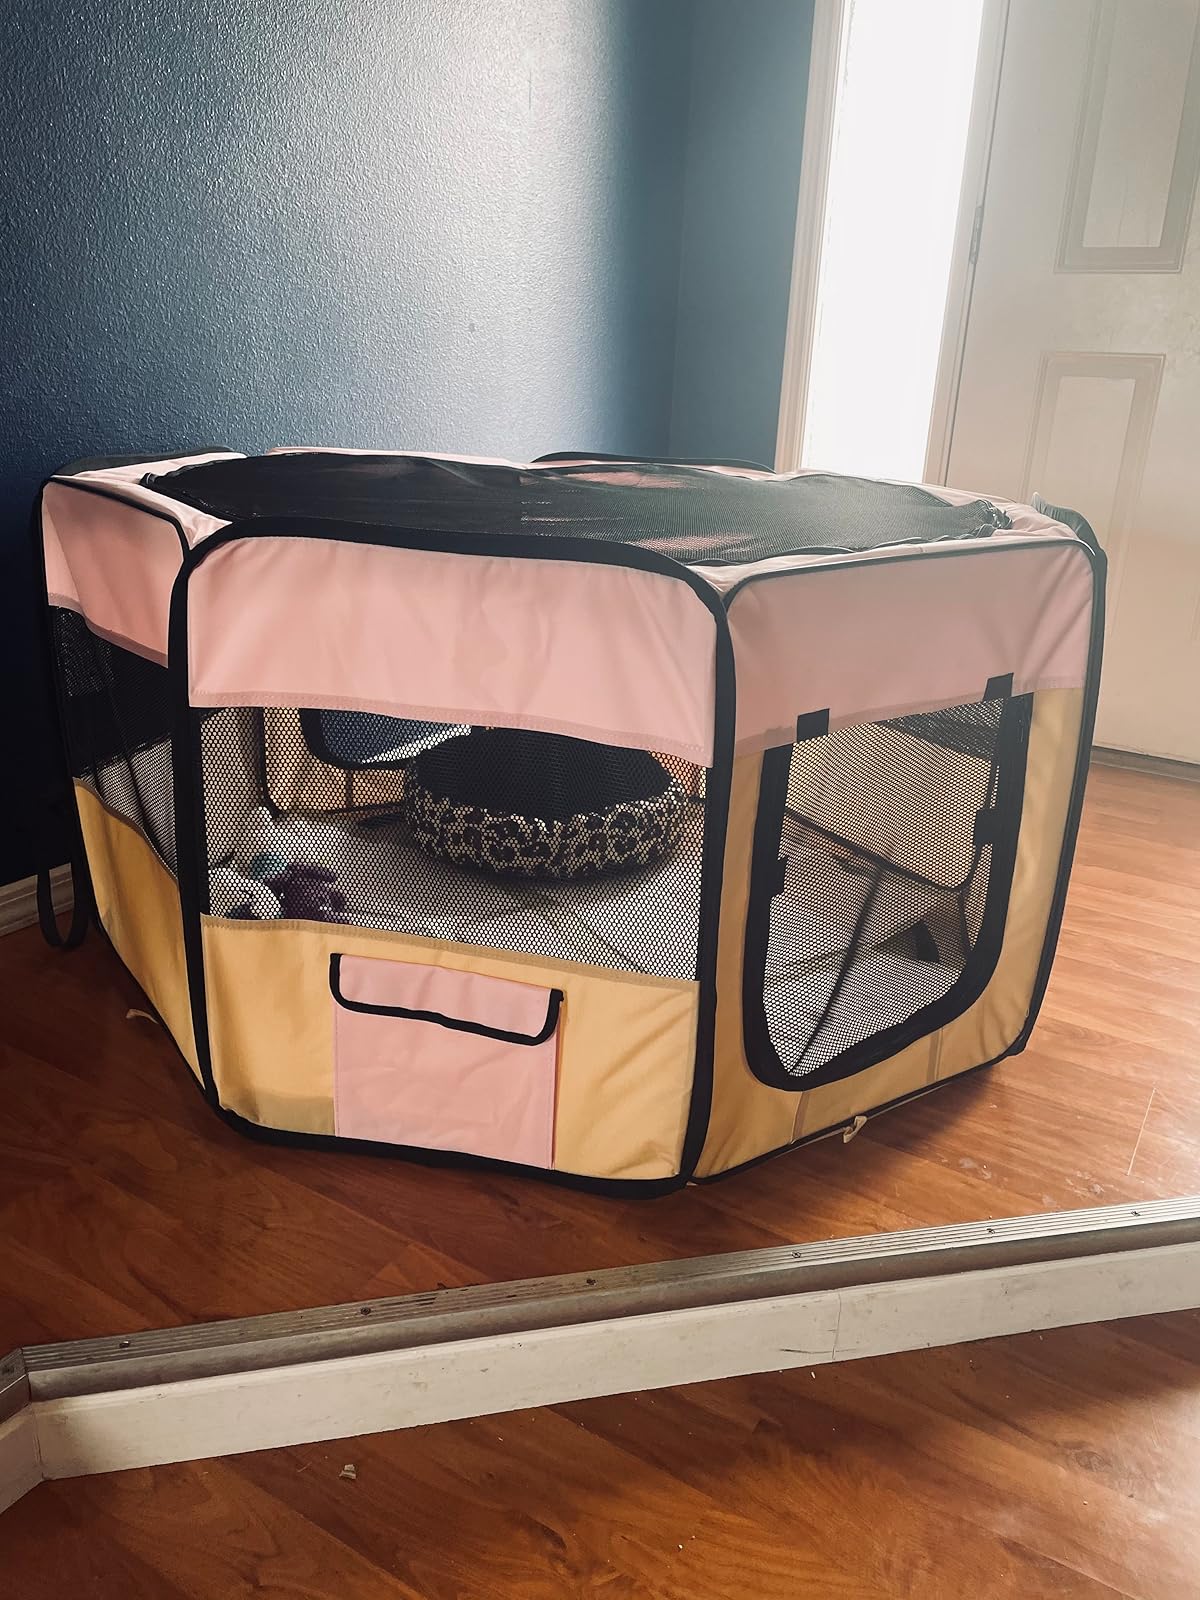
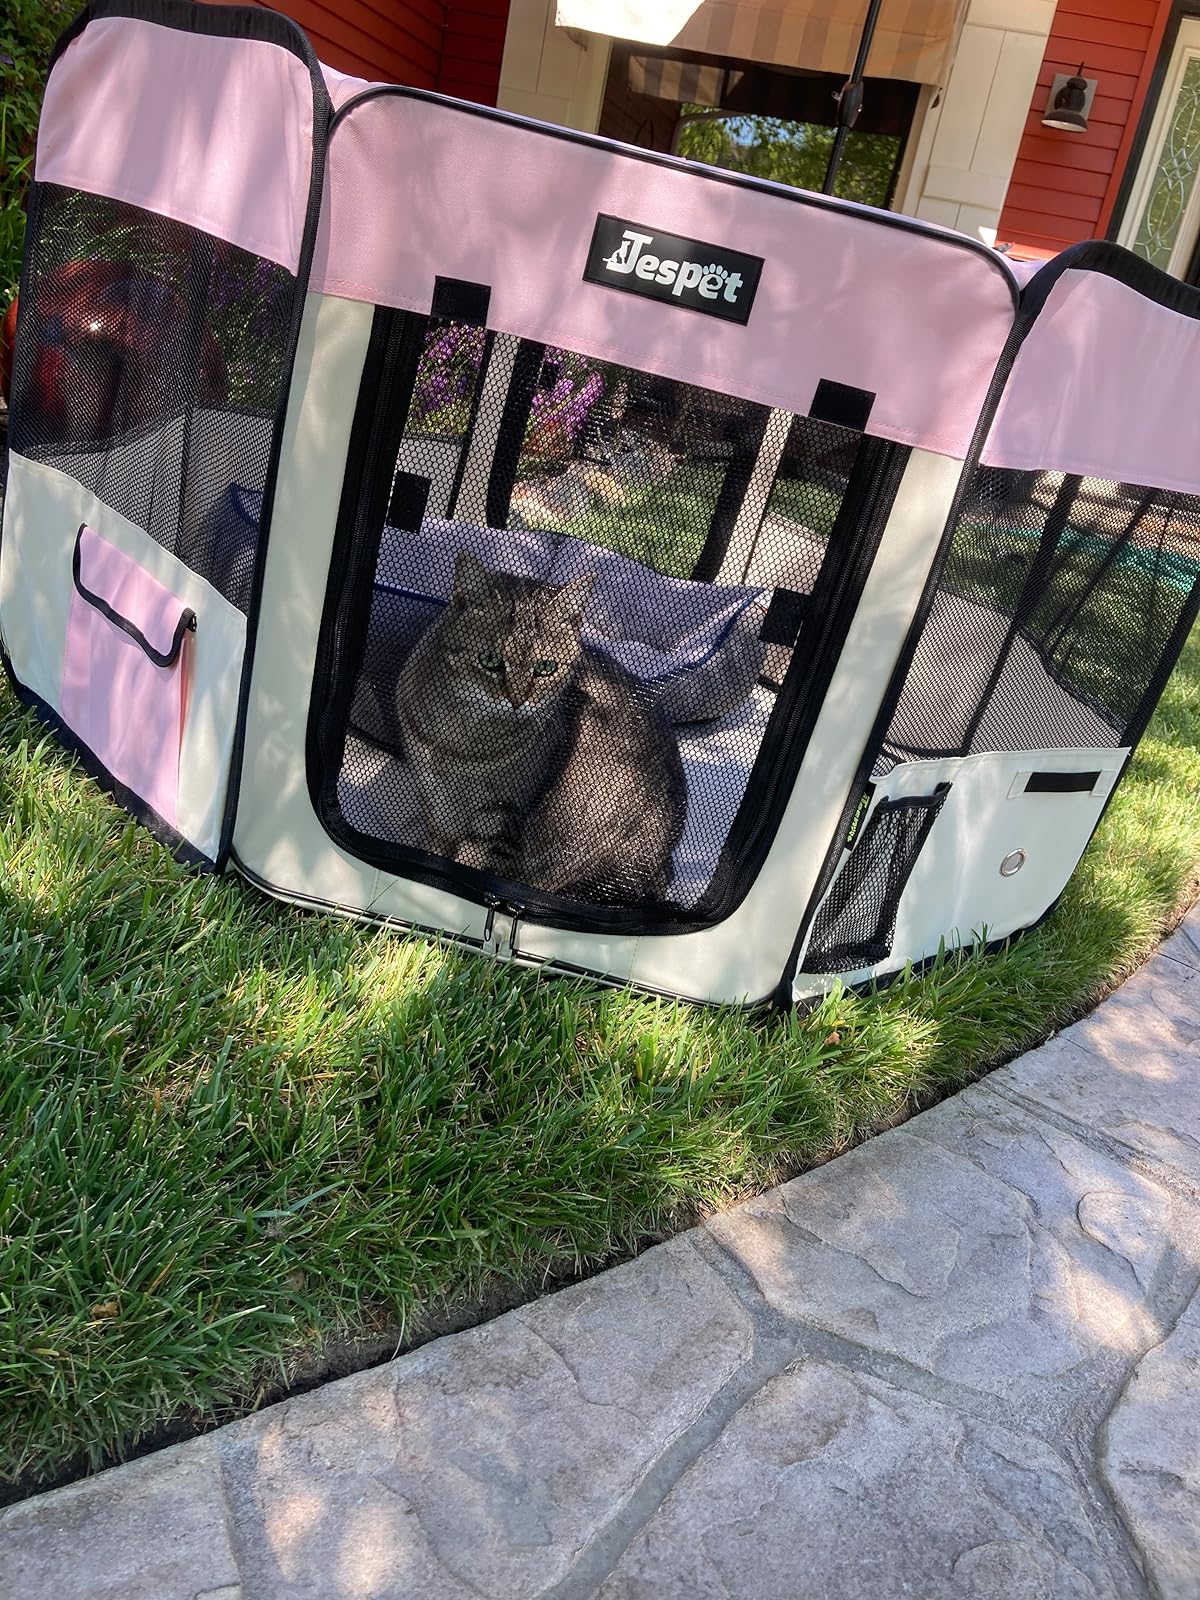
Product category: items_kennel
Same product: no